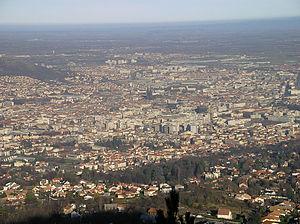
Le puy de Gravenoire ou puy de Grave Noire est un volcan endormi de France faisant partie de la chaîne des Puys.